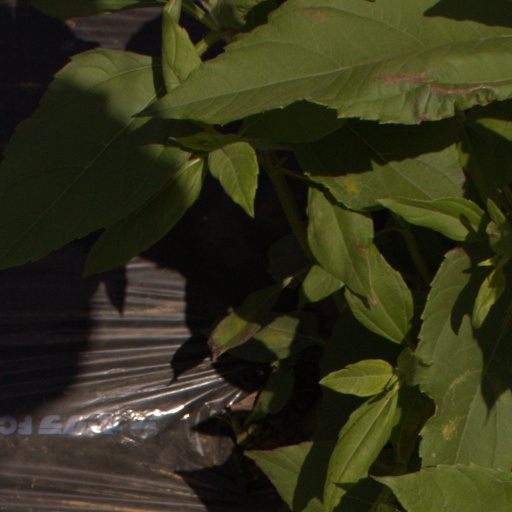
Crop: Jerusalem artichoke